Magdeburg

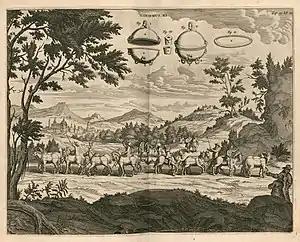
Gaspar Schott's sketch of Otto von Guericke's Magdeburg hemispheres experiment

The city made an astonishingly quick recovery, due especially to the energy and dedication of its mayor Otto von Guericke, who was also a noted scientist. Just six years after the end of the terribly destructive war, Magdeburg was the scene of the famous scientific experiment known as The "Magdeburg hemispheres" by which the existence of vacuum – hitherto hotly debated – was empirically proven, with enormous implications for the later developments of physics.